Question: Please indicate a possible affordance area of the knife that can be used for cutting
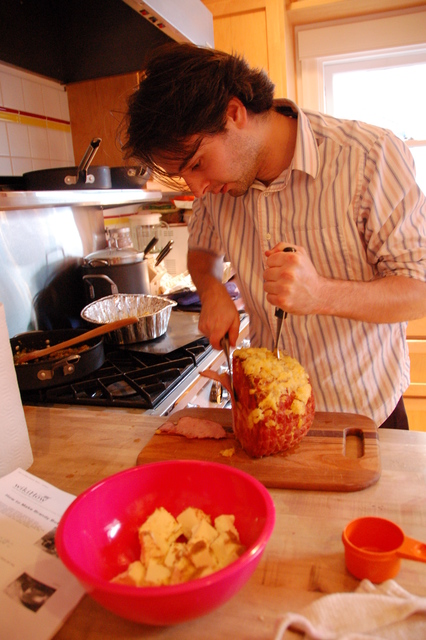
Answer: [260.466, 243.121, 305.224, 358.293]